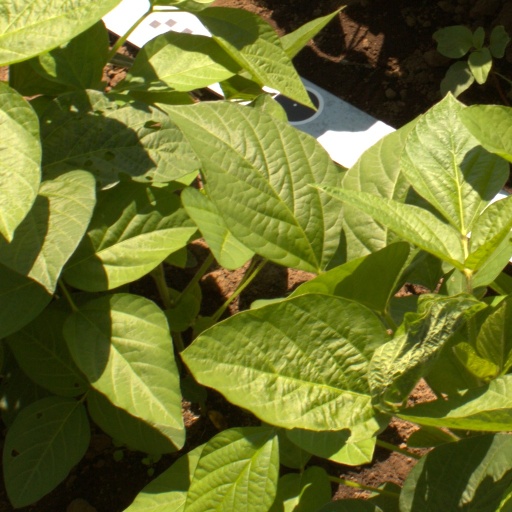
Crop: soybean